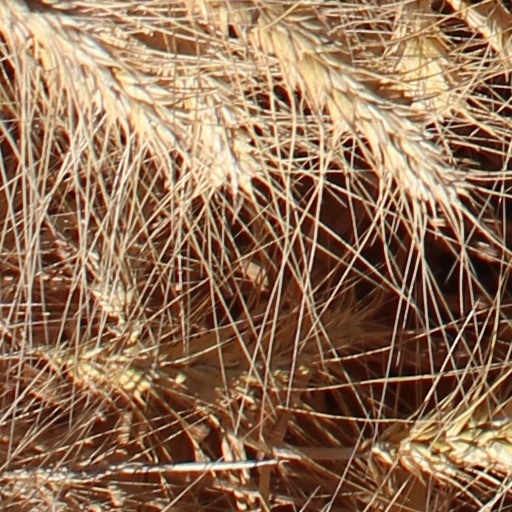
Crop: wheat